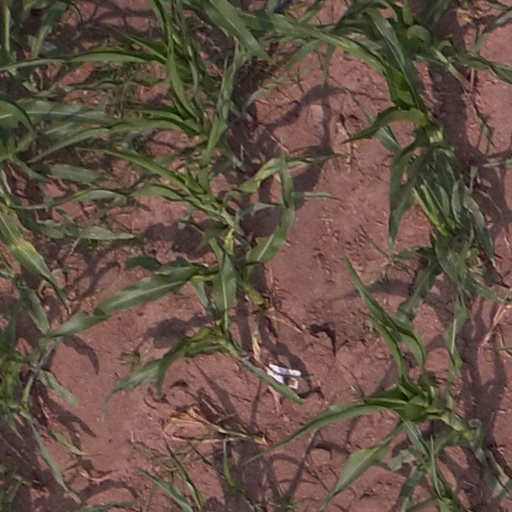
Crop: maize; corn